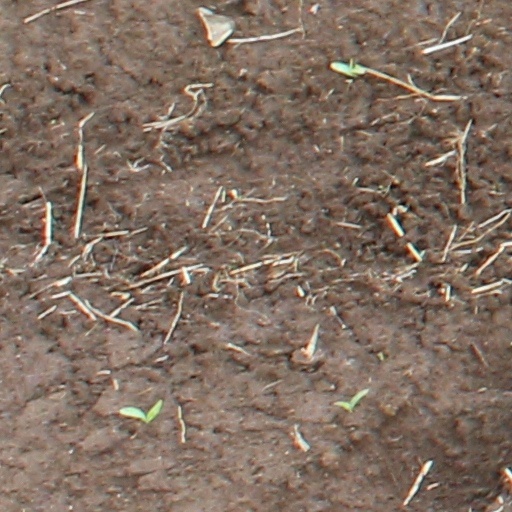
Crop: wheat